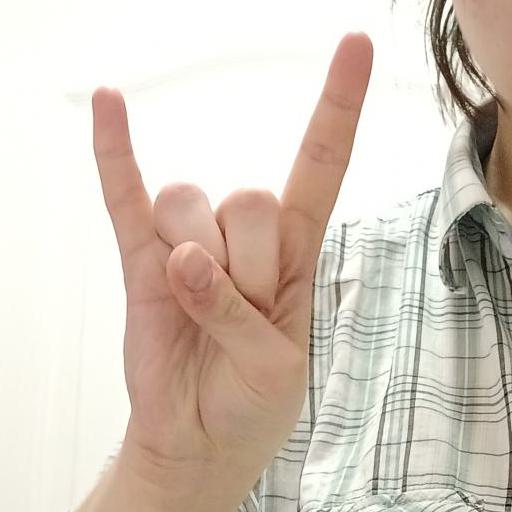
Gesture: rock